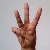
The image shows a hand gesture representing the letter 'W' in Indian Sign Language.